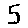
Label: 5